Ankylosauria

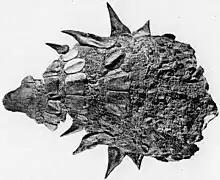
Armour of the nodosaurid "Edmontonia"

Possible neonate-sized ankylosaur fossils have been documented in the scientific literature.